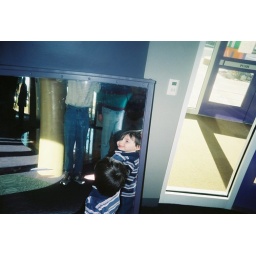
Chandler's first sight of himself in the mirror. we didn't tell him it was a fun house mirror